Dendritic spine

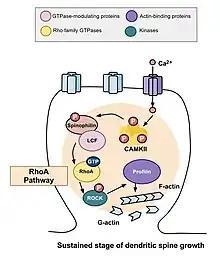
In contrast, the sustained stage is focused more on activating the RhoA pathway, which ultimately results in a higher concentration of profilin, which prevents additional polymerization of actin and decreases the size of the dendritic spine from the transient stage, though still allows it to remain at an elevated level compared to an unpotentiated spine.

After the transient changes described above take place, the spine's volume decreases until it is elevated by 70 to 80 percent of the original volume. This sustained change in structural plasticity will last about thirty minutes. Once again, administration of C3 transferase and Glycyl-H1152 suppressed this growth, suggesting that the Rho-Rock pathway is necessary for more persistent increases in spinal volume. In addition, administration of the Cdc42 binding domain of Wasp or inhibitor targeting Pak1 activation-3 (IPA3) decreases this sustained growth in volume, demonstrating that the Cdc42-Pak pathway is needed for this growth in spinal volume as well. This is important because sustained changes in structural plasticity may provide a mechanism for the encoding, maintenance, and retrieval of memories. The observations made may suggest that Rho GTPases are necessary for these processes.